Adélard Godbout

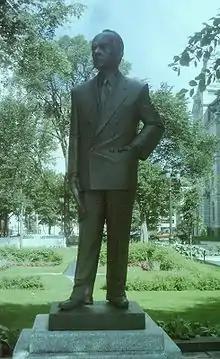
Michel Binette's Adelard Godbout sculpture in front of Parliament Building (Quebec)

Because he served during wartime and dealt with Dominion (federal) politicians who believed in a strong Dominion government, Godbout was forced to abandon a number of traditional provincial jurisdictions. The most notable prerogatives that he surrendered to the Government of Canada include: